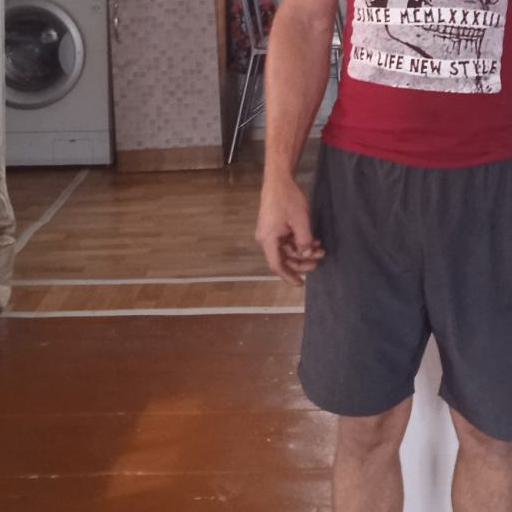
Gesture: no_gesture